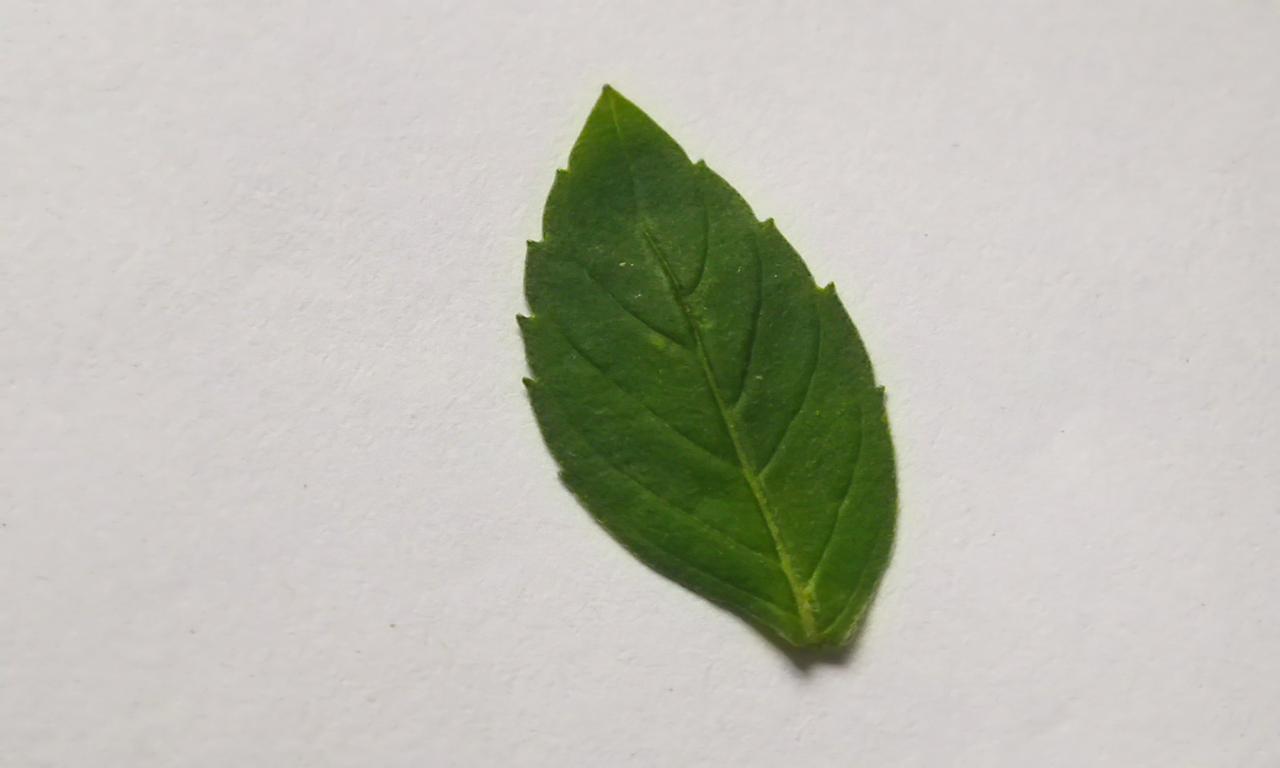
Label: Fresh